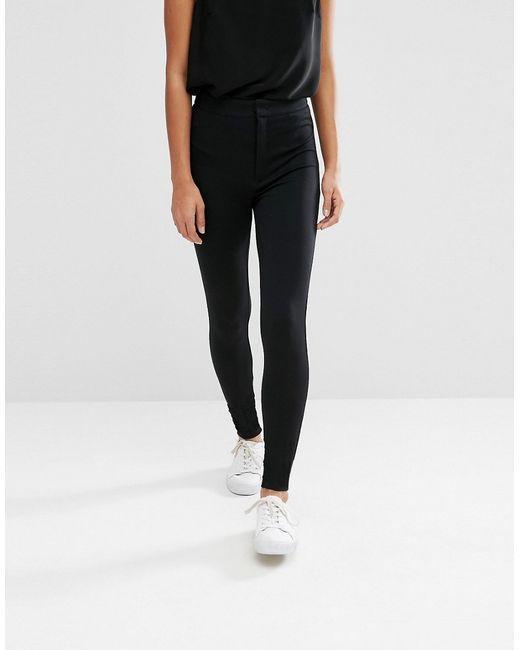
Schwarze enge Hose für sportliches Laufen und Training